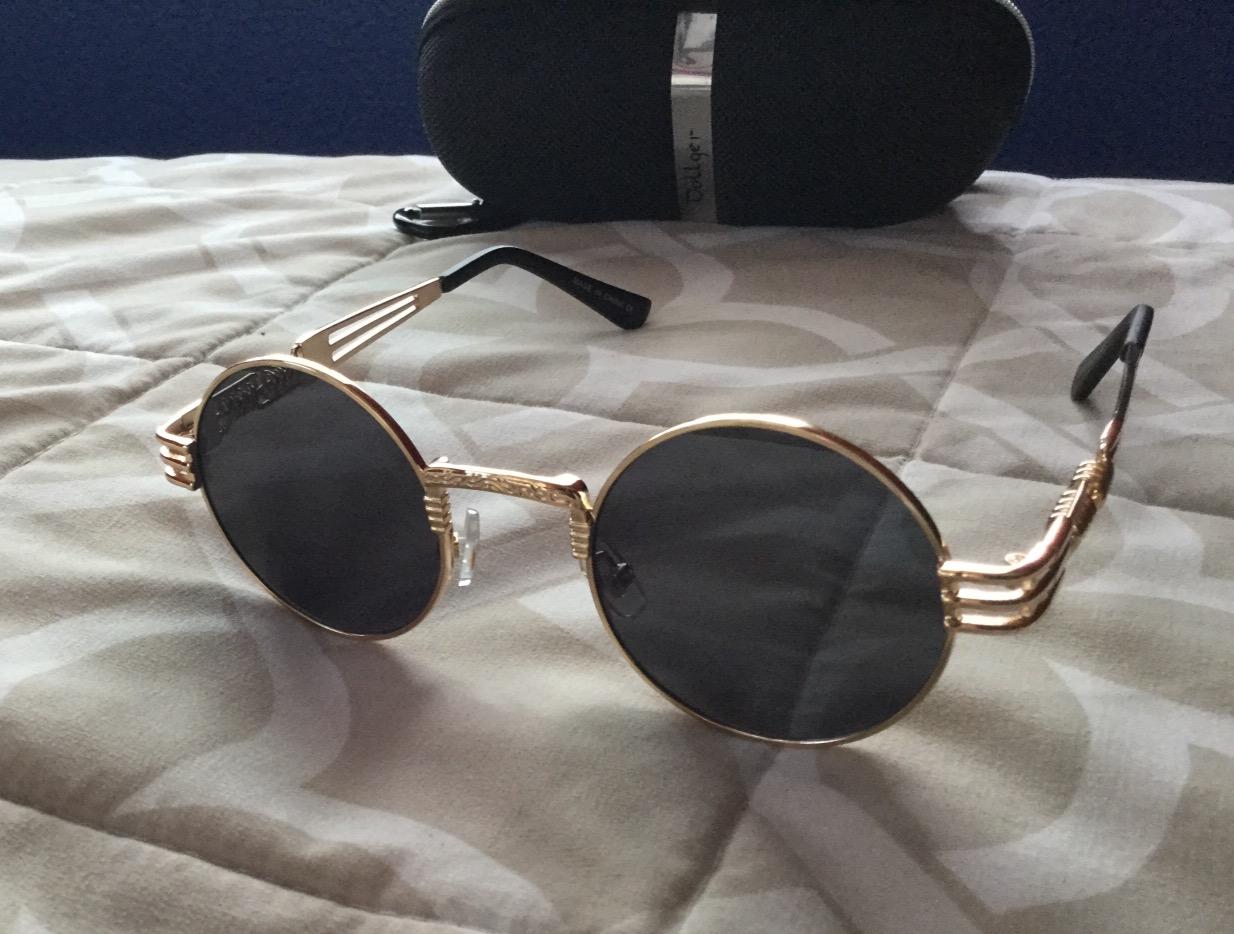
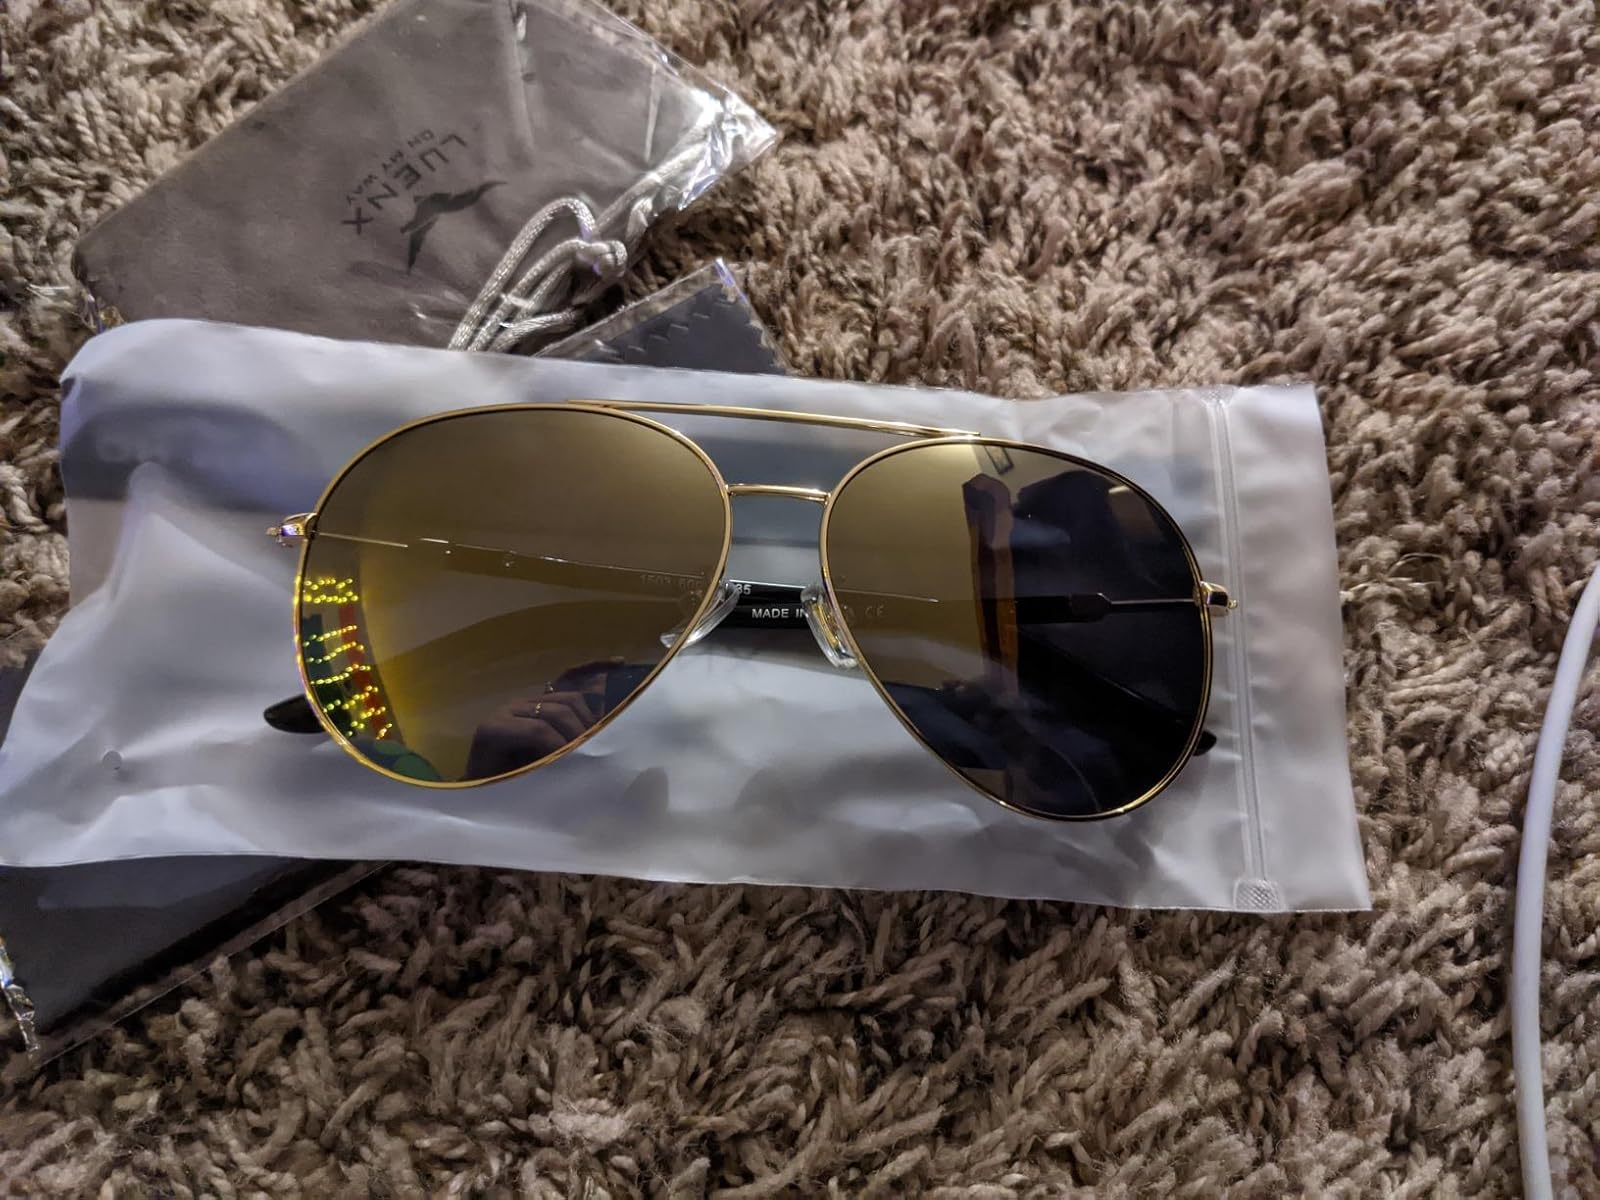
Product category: accessories_sunglasses
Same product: no